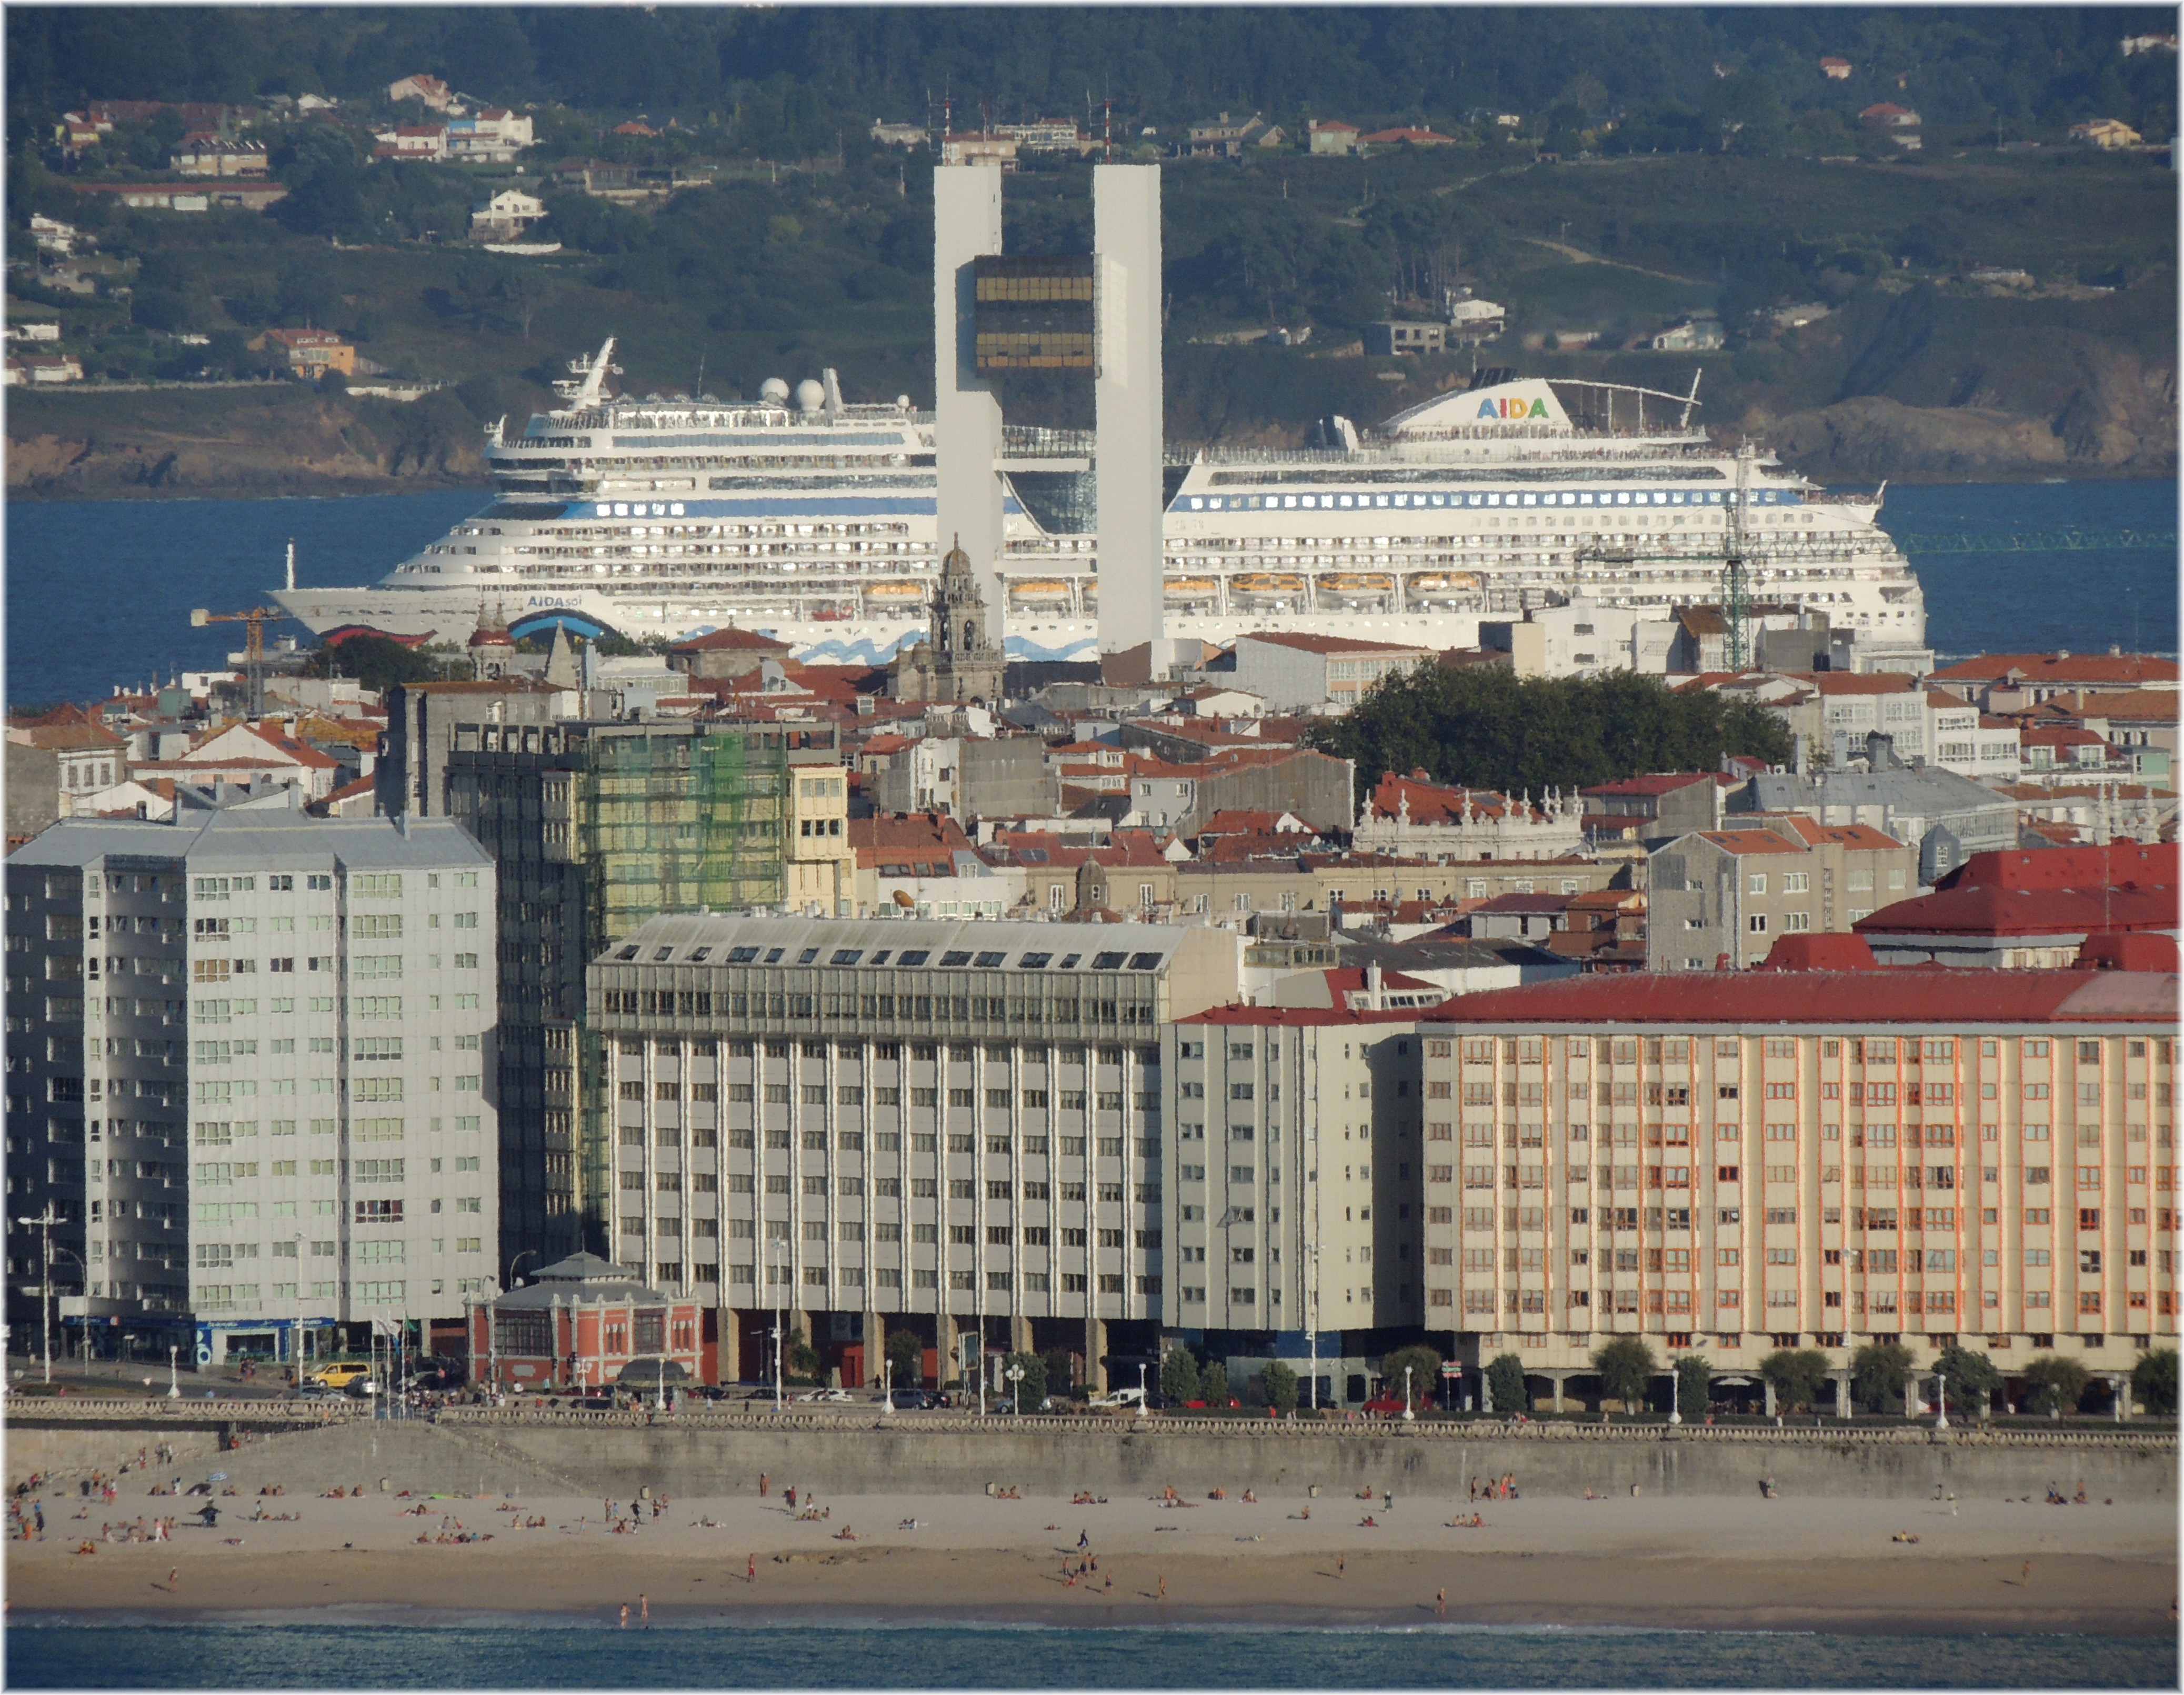
sea, coast, dock, structure, skyline, skyscraper, pier, cityscape, downtown, vehicle, landmark, harbor, port, stadium, cool image, infrastructure, cruise ship, passenger ship, aerial photography, urban area, sport venue